Novi, Michigan

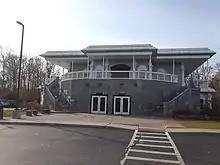
Venkateswara Temple and Cultural Center

As of 2011, 15.9% of its residents were Asian, and Novi had 2,438 Japanese residents, giving it the largest Japanese population of any Michigan municipality. By 2011, the Japanese population experienced an increase of 53% from 2003, when the city had 1,417 Japanese residents. The economic director of the City of Novi, Ara Topouzian, said "We've been told often by the consulate-general's office or other Japanese officials that they refer to Novi as Little Tokyo because we've been very warm and welcoming and accommodating." Many Japanese in Novi are in the United States on temporary visas which last for three to five years. According to Dr. Andrew Vosburgh of the St. John Providence Health System, many Japanese in Novi work in development, engineering, and research. Their workplaces are located in and around several cities including Novi, Ann Arbor, and Springfield Township. As of April 2013 there are 2,666 Japanese nationals who live in Novi.